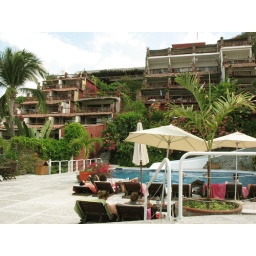
our room was in the row with the white roof and walls, the last one on the left.